Okoro Oilfield

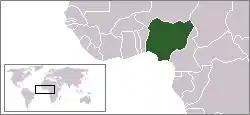

Okoro Oilfield is an oilfield located offshore Nigeria in an average water depth of in the eastern Niger Delta. The field is located in OML 112 block (formerly OPL 469). The Okoro Oilfield is operated and owned entirely by Amni.